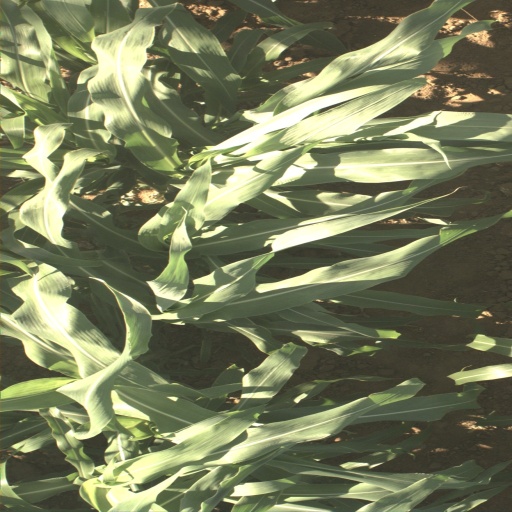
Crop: sorghum